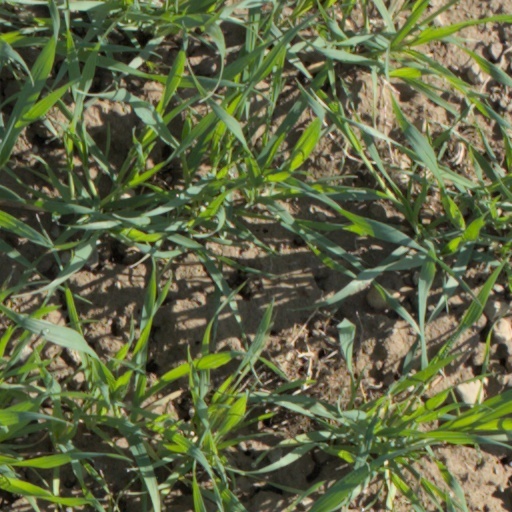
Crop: wheat